John Hunyadi

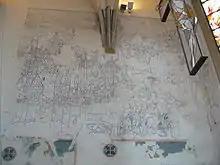
Gothic fresco of the Siege of Belgrade in the Church of Immaculate Conception of Virgin Mary in Olomouc (1468)

Hunyadi departed for the new campaign at the head of an army of 16,000 soldiers in September 1448. About 8,000 soldiers from Wallachia also joined his campaign. For Đurađ Branković refused to assist the crusaders, Hunyadi treated him as the Ottoman's ally and his army marched through Serbia plundering the countryside. In order to prevent the unification of the armies of Hunyadi and Skanderbeg, Sultan Murad II joined battle with Hunyadi on Kosovo Polje on 17 October. The battle, which lasted for three days, ended with the crusaders' catastrophic defeat. Around 17,000 Hungarian and Wallachian soldiers were killed or captured and Hunyadi could hardly escape from the battlefield. On his way home, Hunyadi was captured by Đurađ Branković who kept him prisoner in the fort of Smederevo. The Despot was initially contemplating to surrender Hunyadi to the Ottomans. However, the Hungarian barons and prelates who assembled at Szeged persuaded him to make peace with Hunyadi. According to the treaty, Hunyadi was obliged to pay a ransom of 100,000 gold florins and to return all the domains that he had acquired from Đurađ Branković. Hunyadi's oldest son, Ladislaus was sent to the Despot as a hostage. Hunyadi was released, and he returned to Hungary in late December 1448.